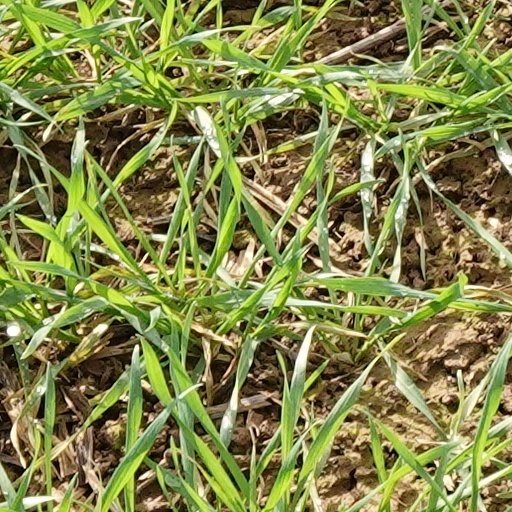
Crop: wheat